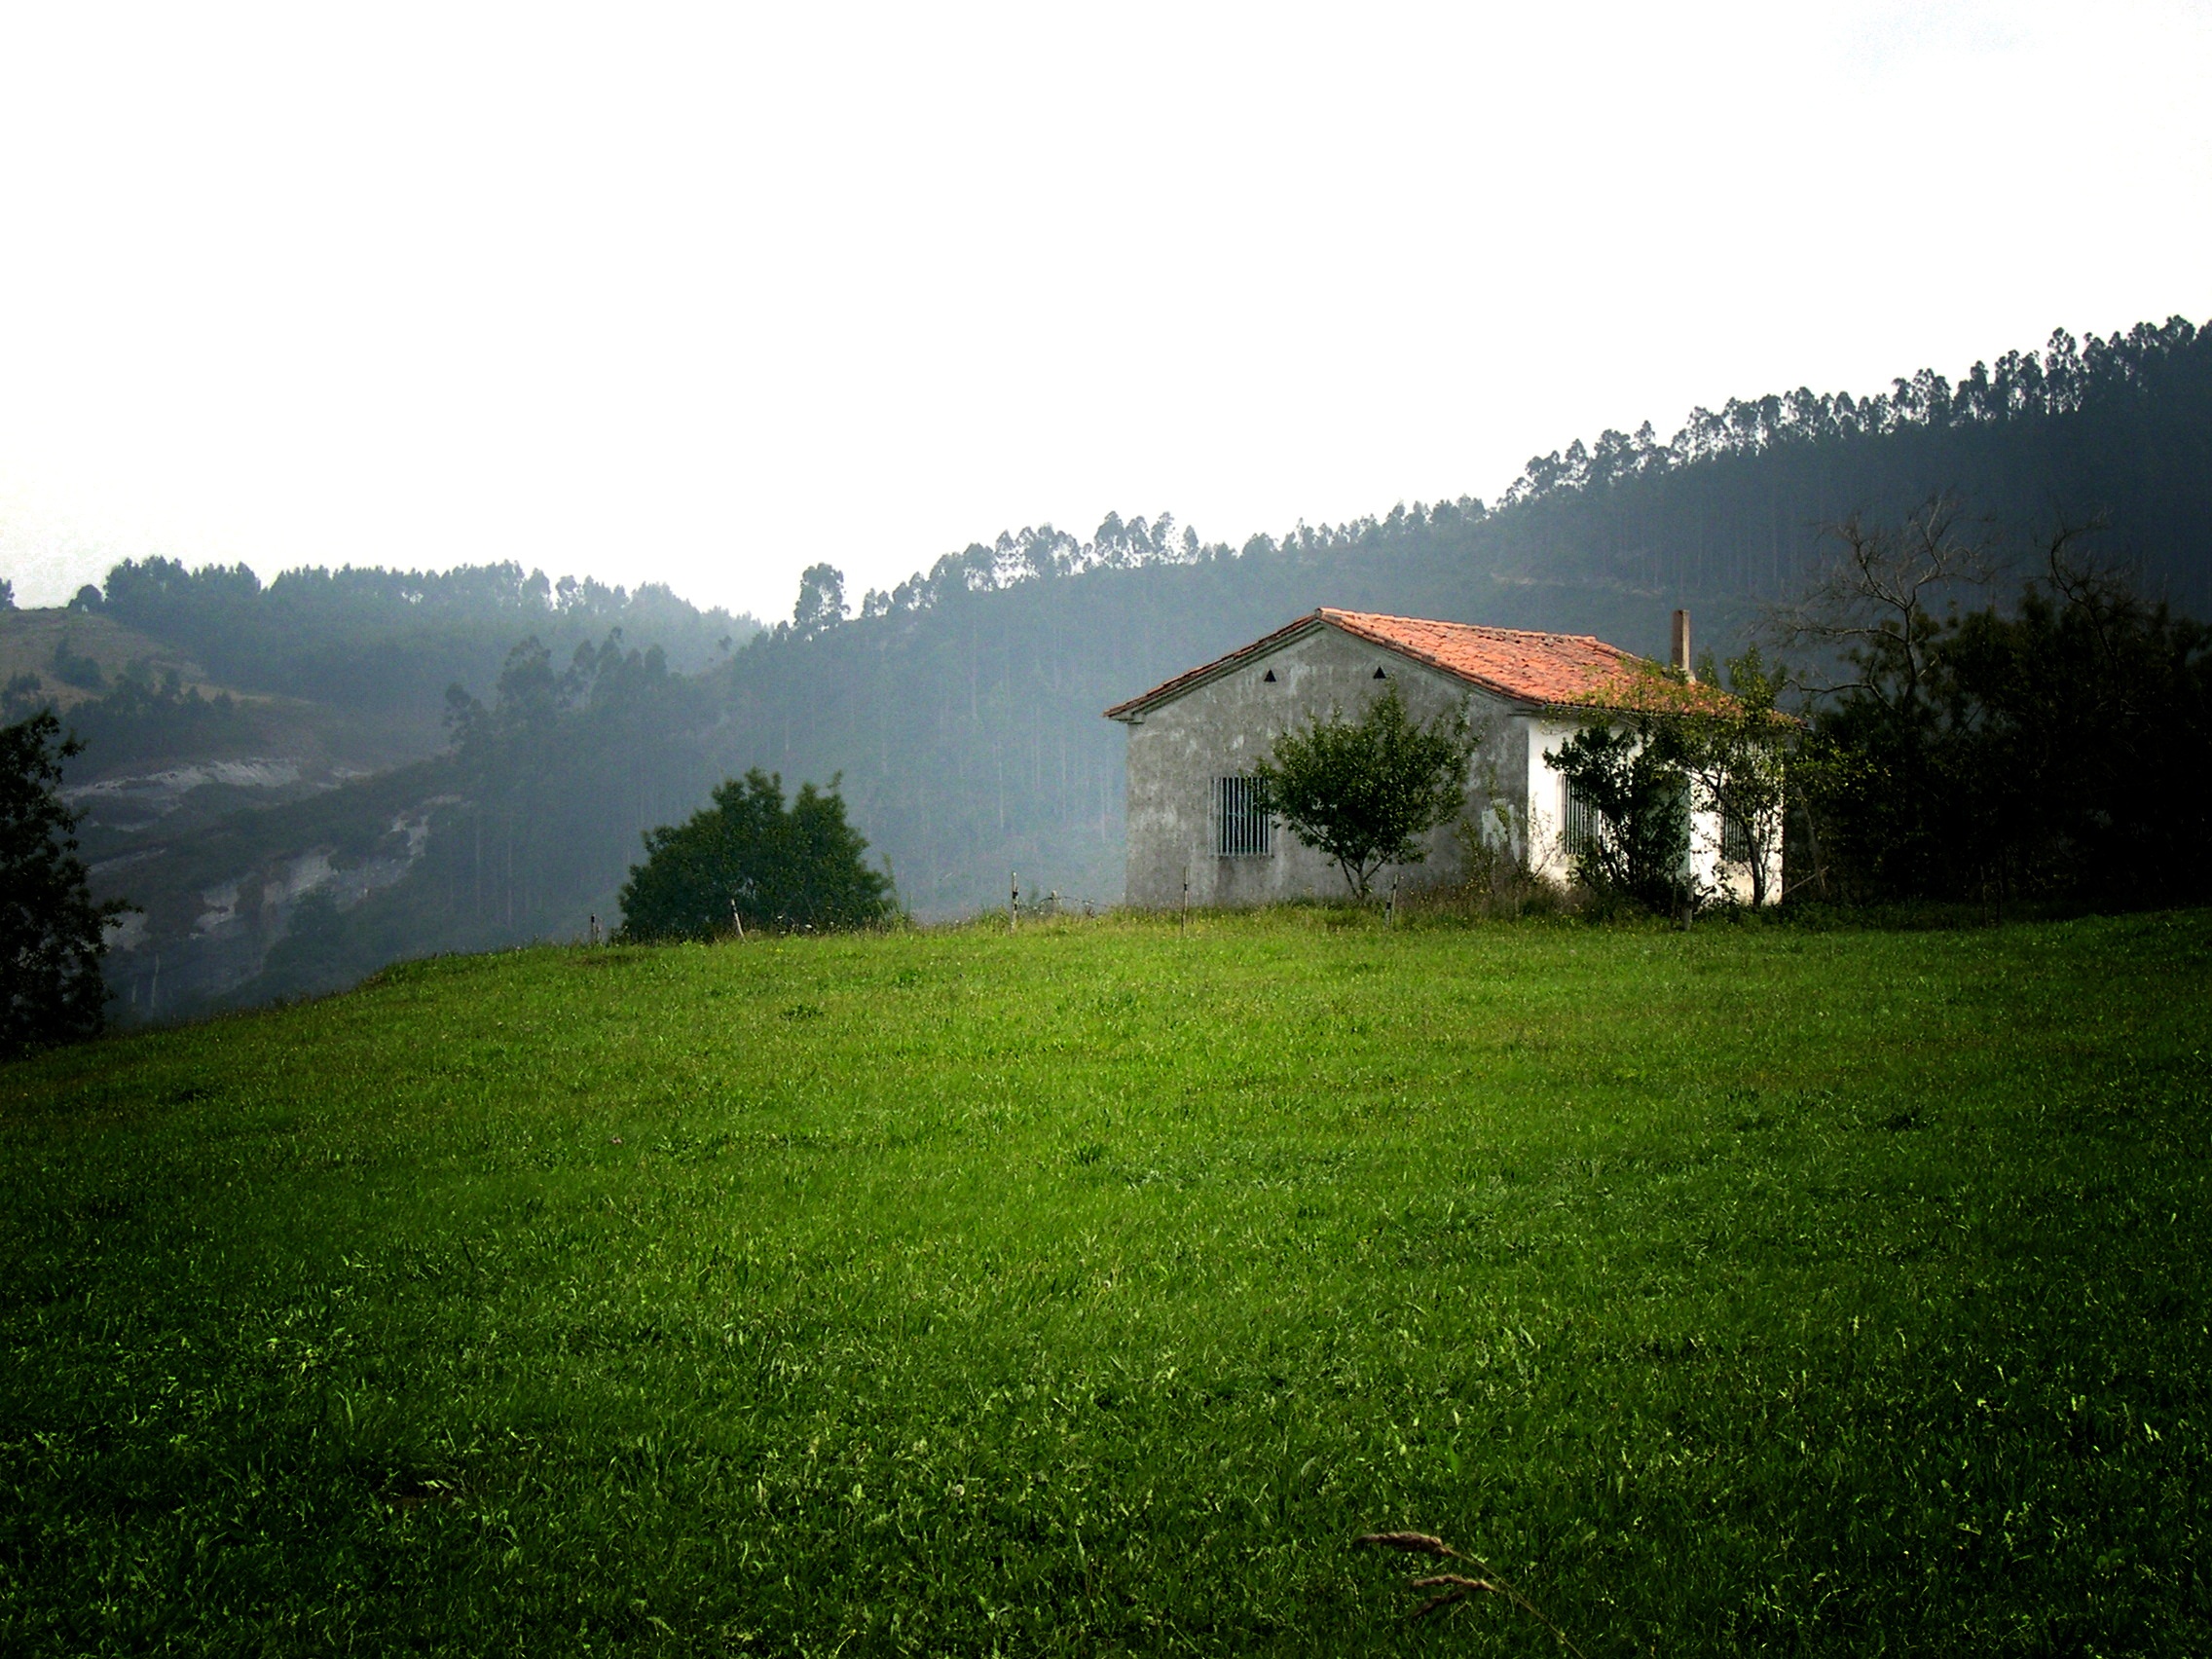
landscape, nature, grass, field, farm, lawn, meadow, house, sunlight, hill, mountain range, green, pasture, plain, spain, grassland, plantation, cantabria, prado, habitat, rural area, meadows, natural environment, atmospheric phenomenon, land lot